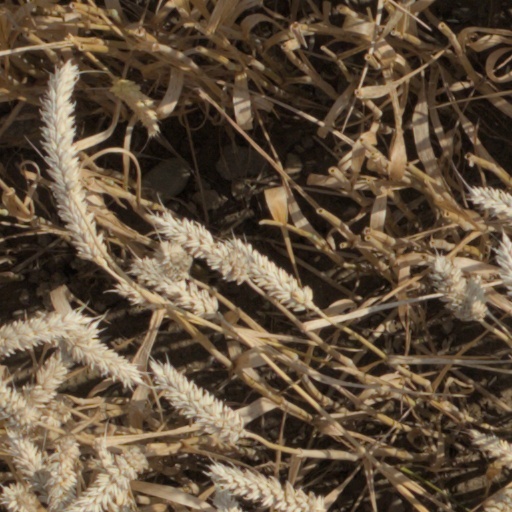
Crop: wheat